Medieval ships

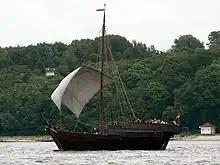
A cog

Cogs were single-masted vessels, with clinker-built sides and a flush-planked, flat bottom